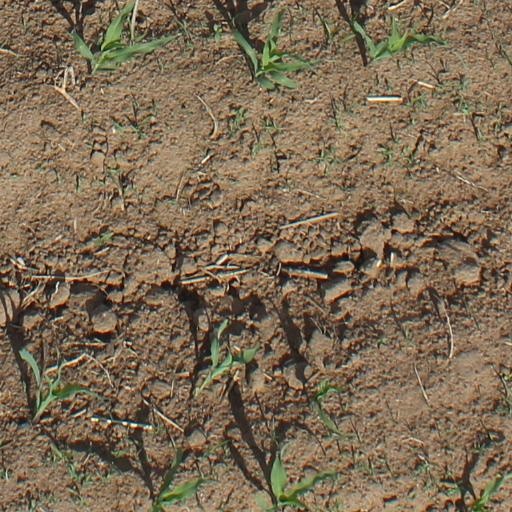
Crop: maize; corn